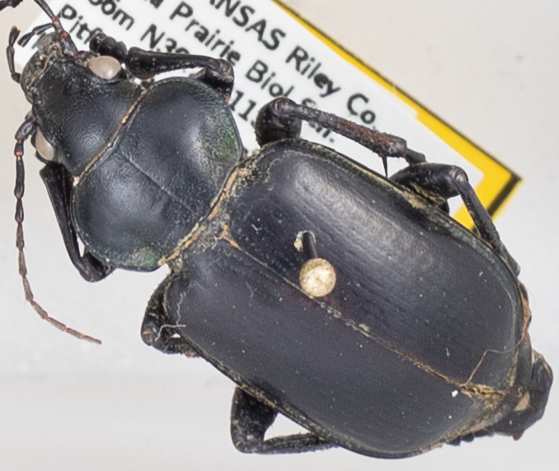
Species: Calosoma affine
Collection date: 2018-09-13
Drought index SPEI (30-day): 1.69
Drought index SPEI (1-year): -0.9
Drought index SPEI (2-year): -0.922